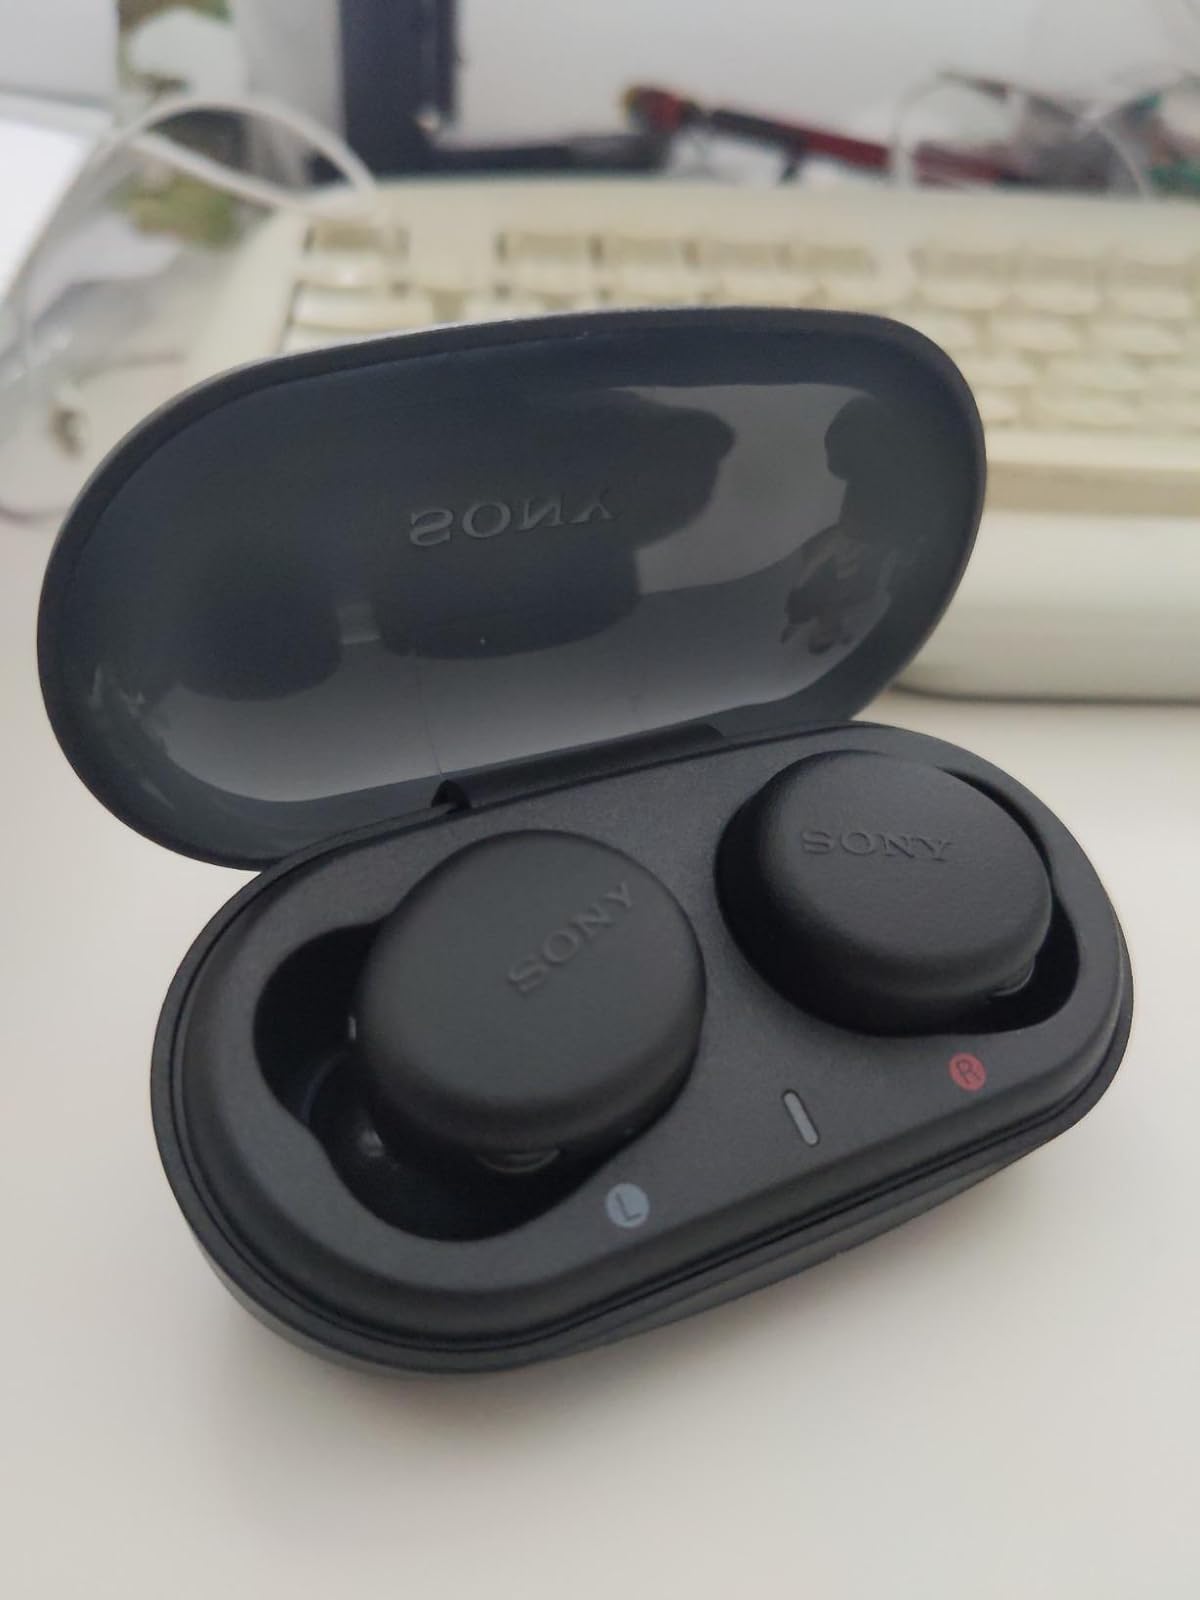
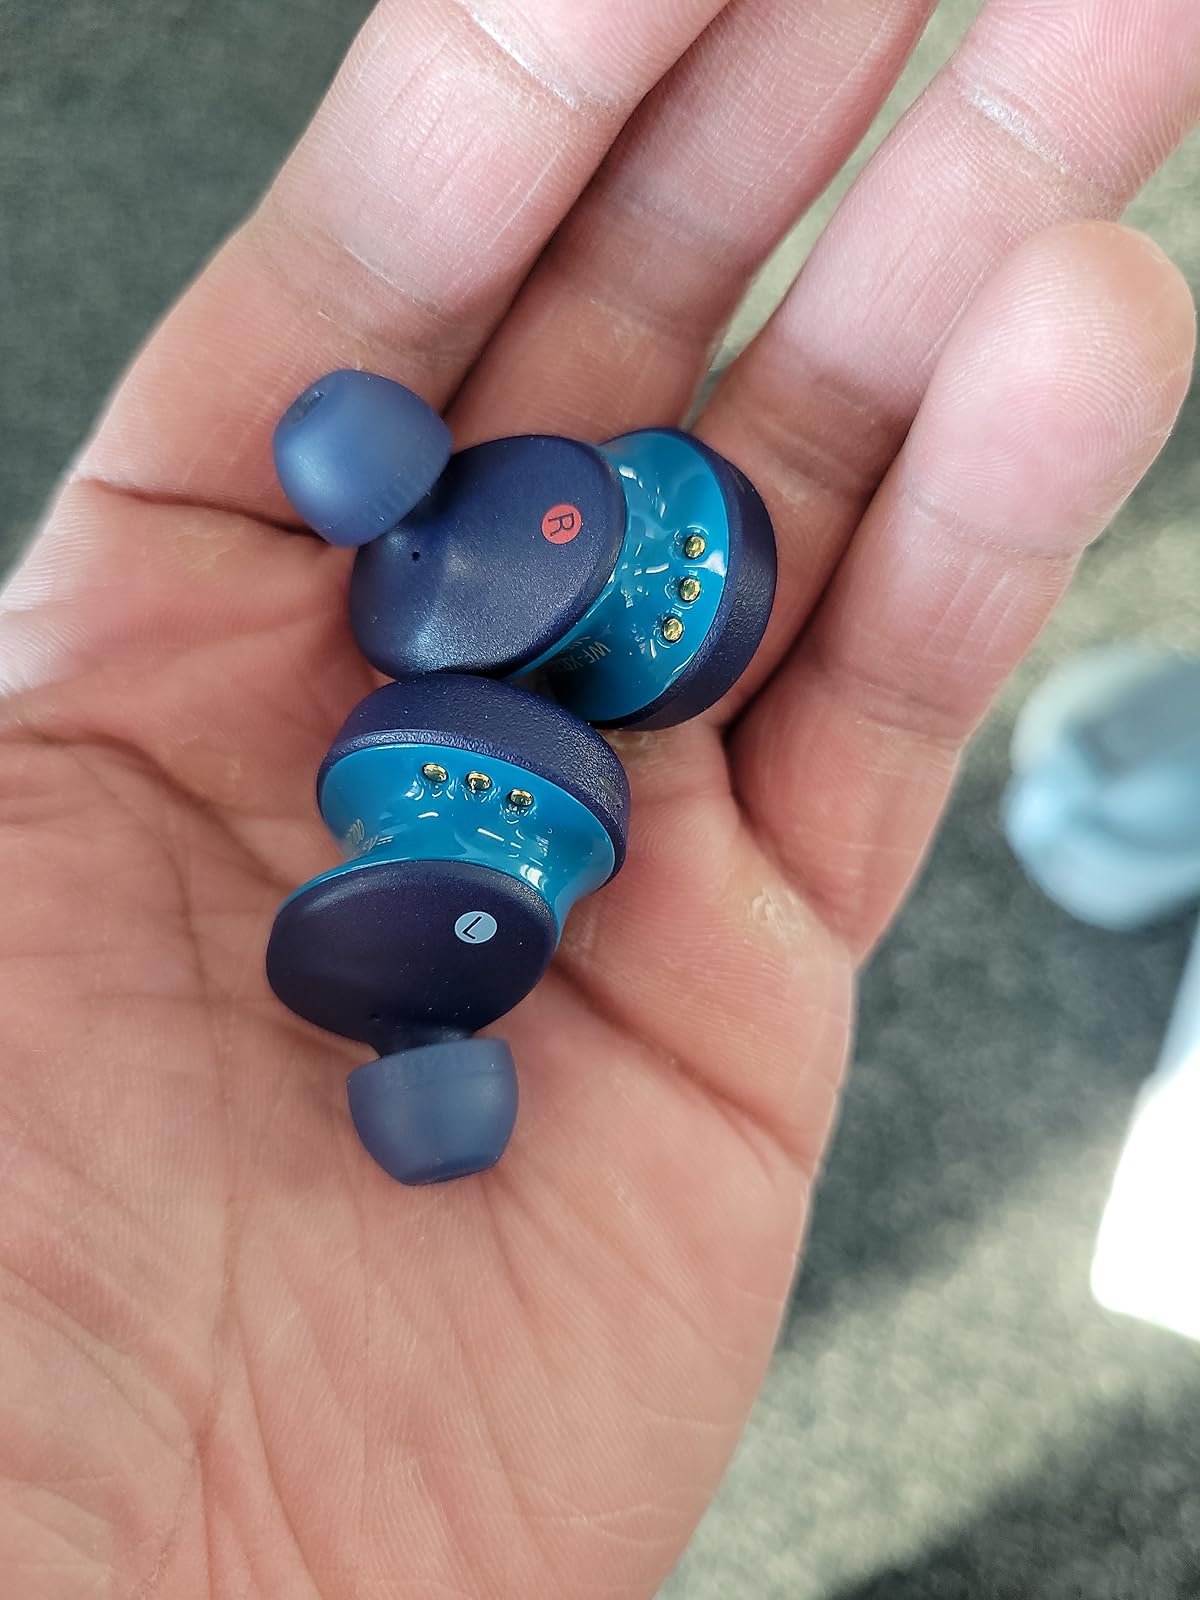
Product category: earbuds
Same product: no